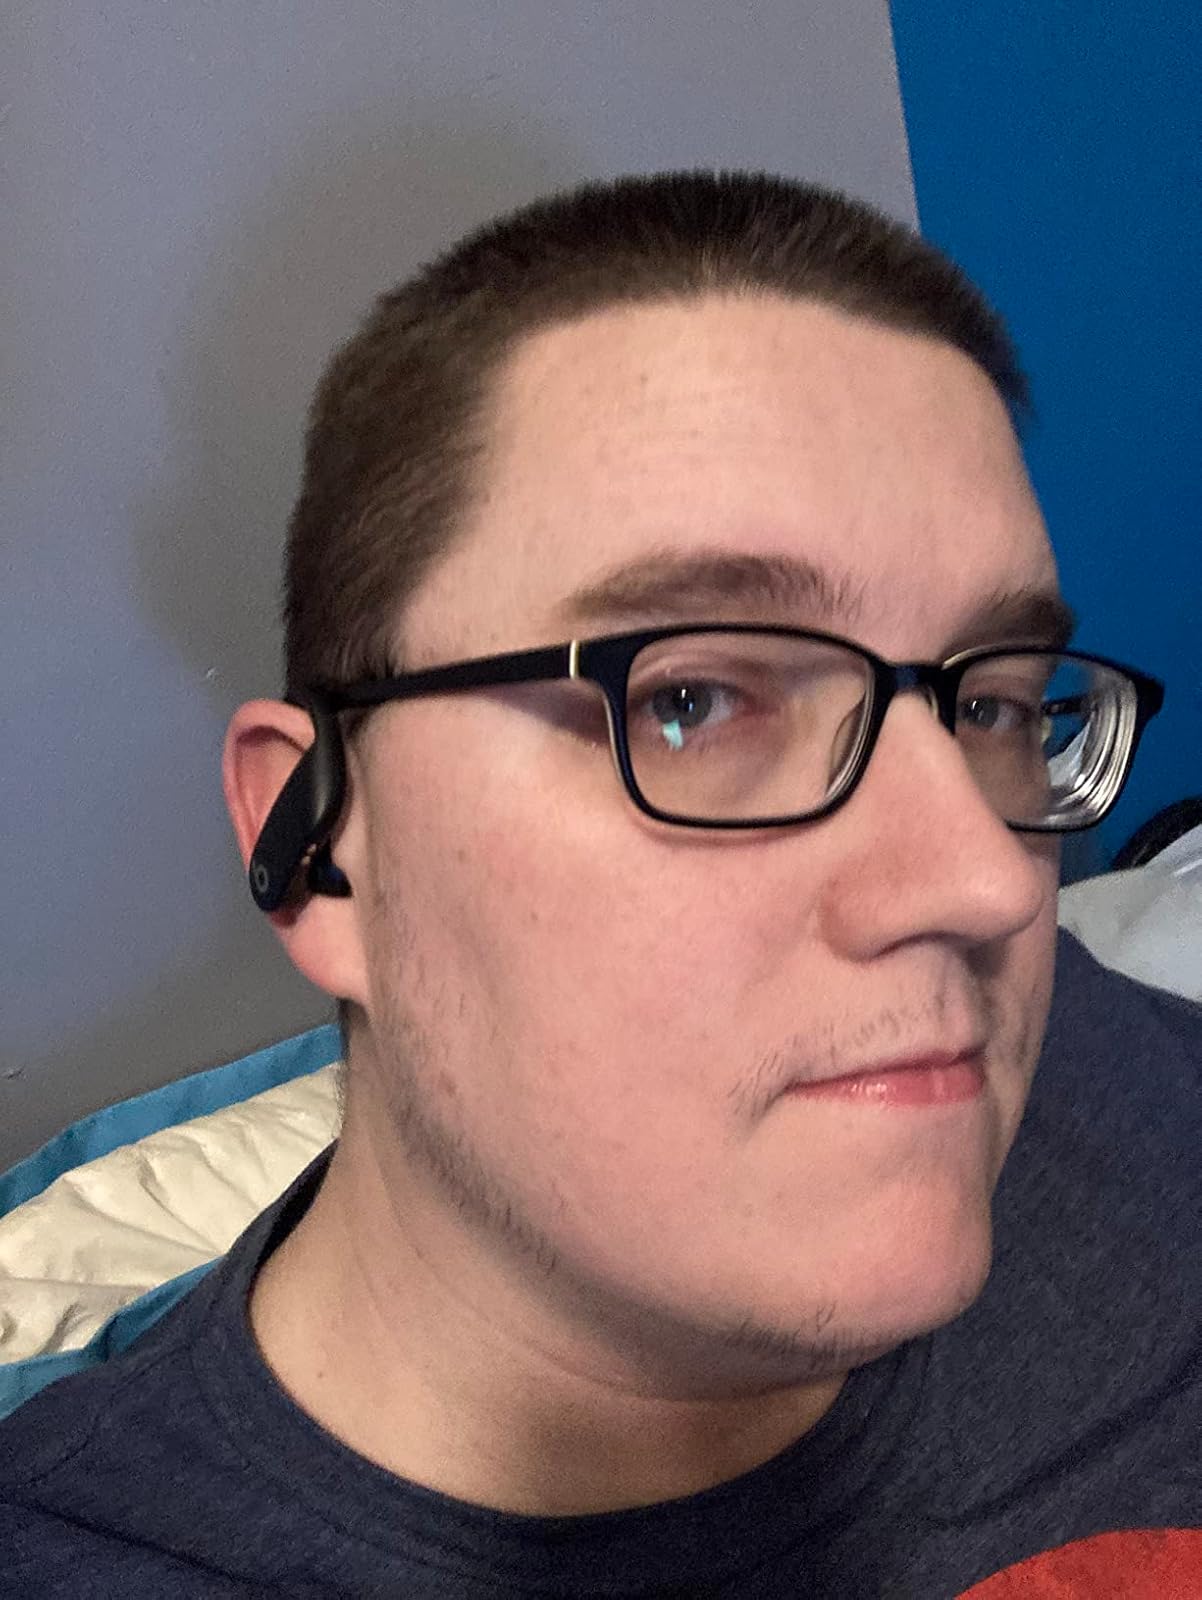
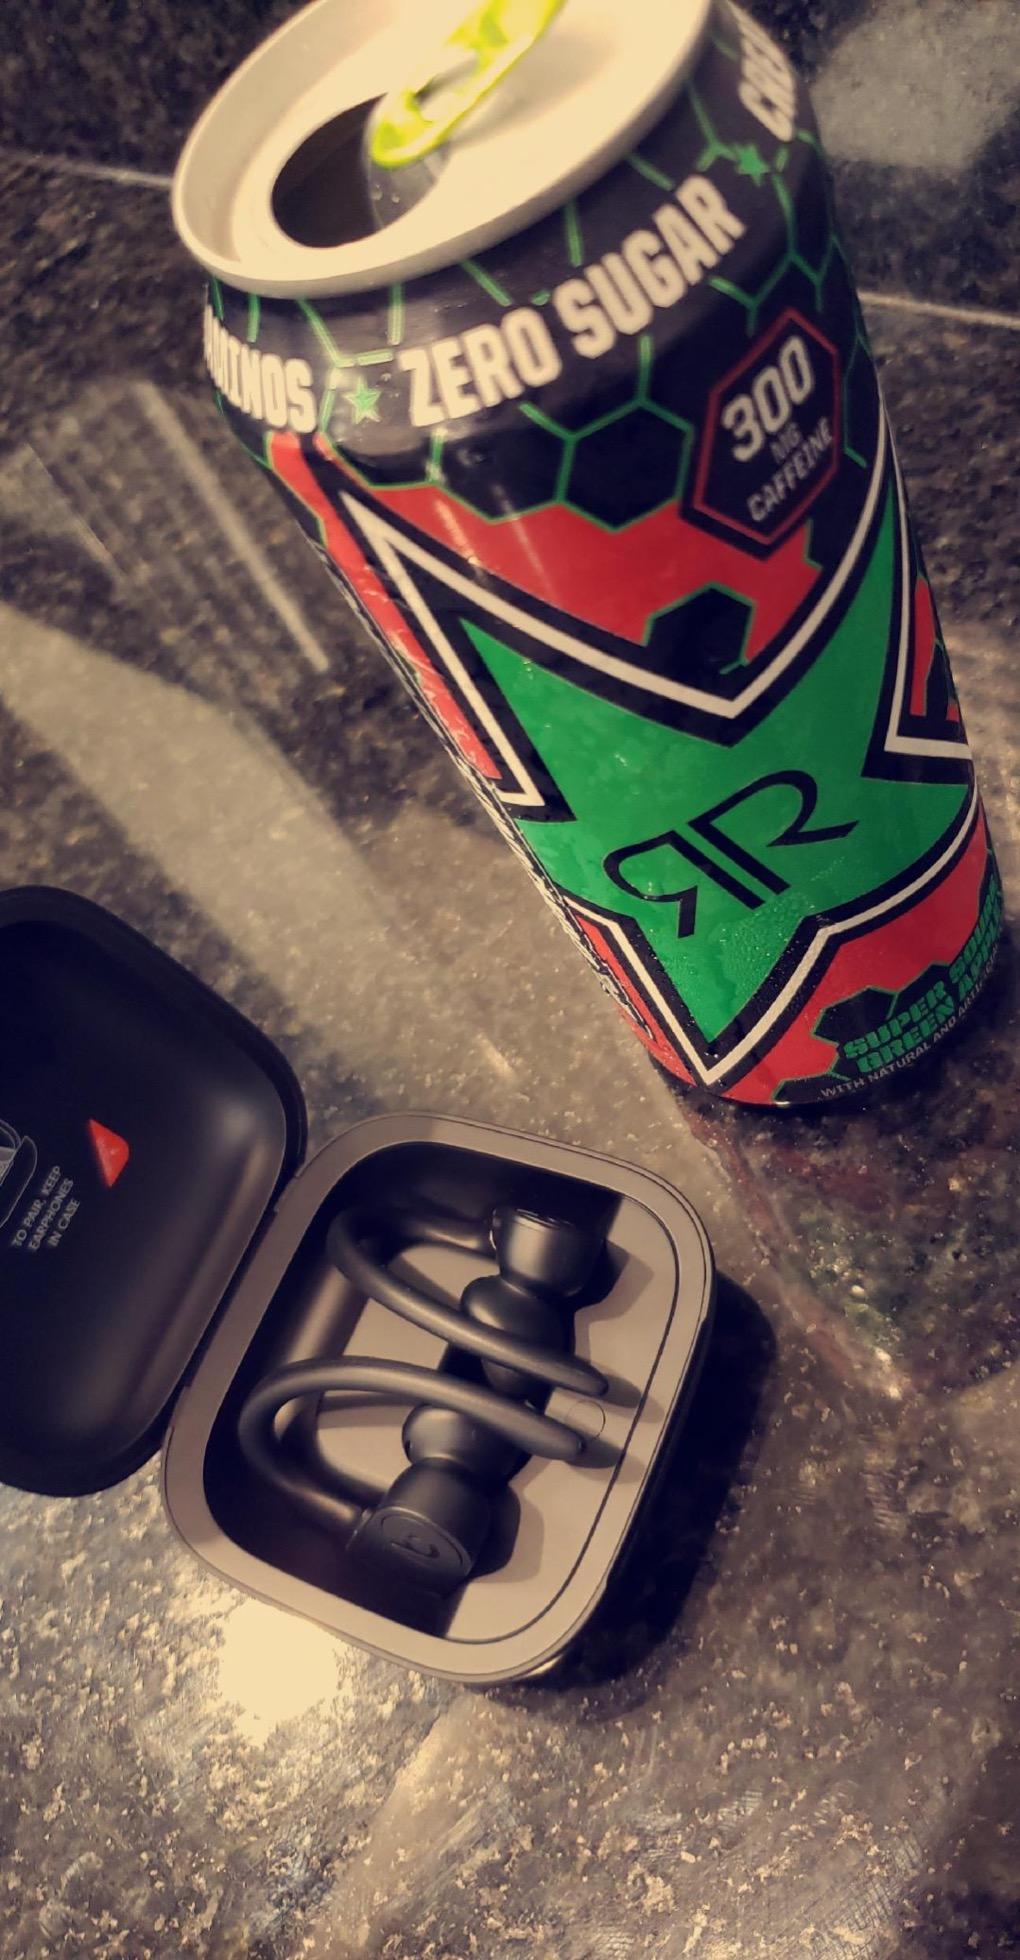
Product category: earbuds
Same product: yes